Rajendra Prasad Sharma

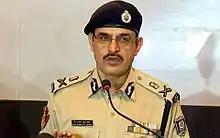

Rajendra Prasad Sharma is a retired Odisha cadre IPS officer. He is the current Member of Lokayukta, Odisha. He was also the former Director General of Police of Odisha. He was also the former Director of Vigilance in the state of Odisha. Sharma is from Rajasthan.